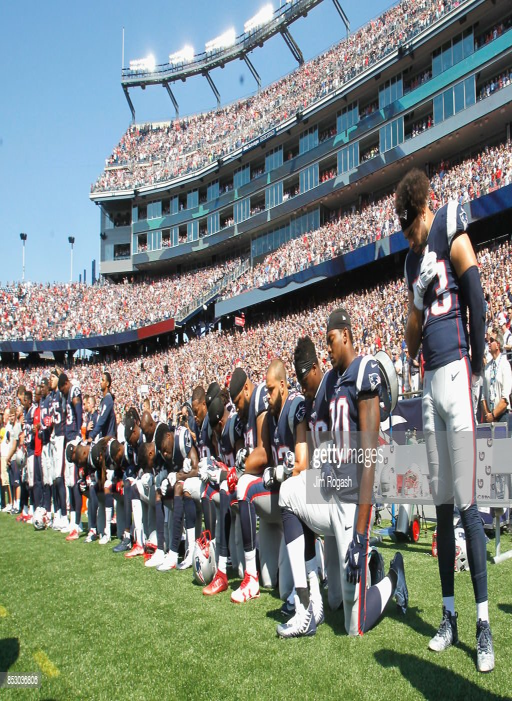
members kneel during the national anthem before a game against sports team .